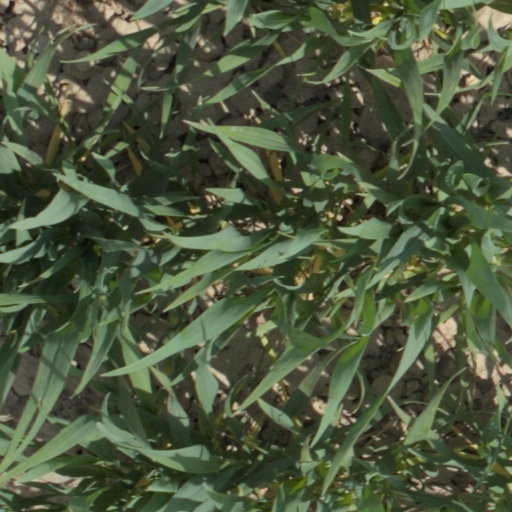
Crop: wheat